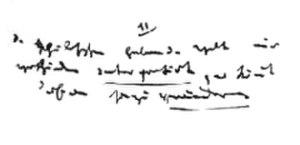
Karl Marx [kaʁl maʁks], né le 5 mai 1818 à Trèves en Rhénanie et mort le 14 mars 1883 à Londres, est un philosophe, historien, sociologue, économiste, journaliste, théoricien de la révolution, socialiste et communiste allemand.
Les Thèses sur Feuerbach sont onze courtes notes philosophiques, tenant en trois-quatre pages, écrites par Karl Marx au printemps 1845.